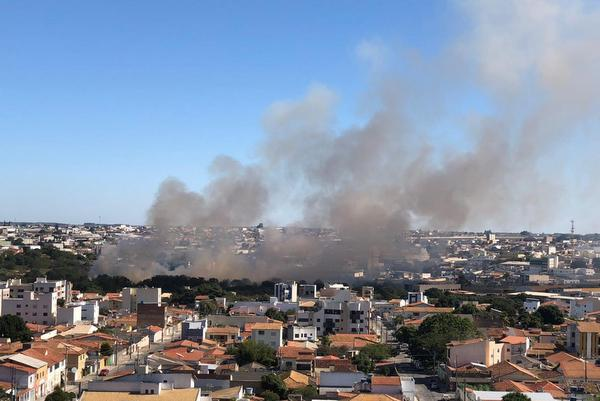
Fire: no
Smoke: yes